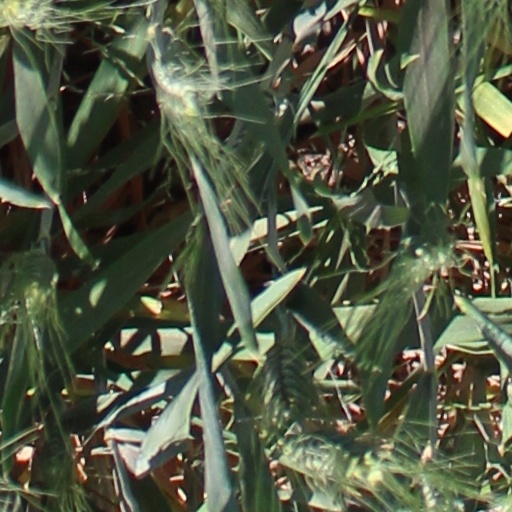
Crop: wheat